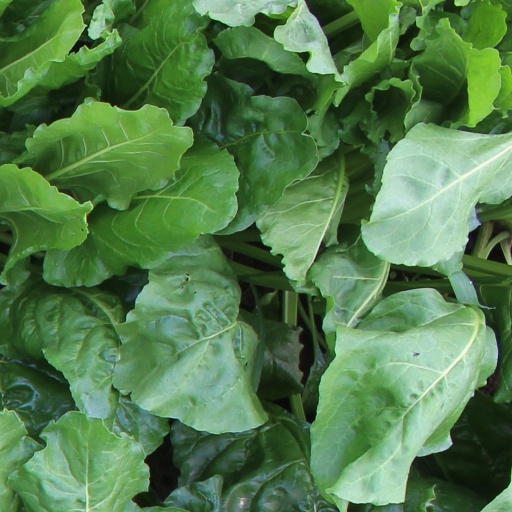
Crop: sugar beet